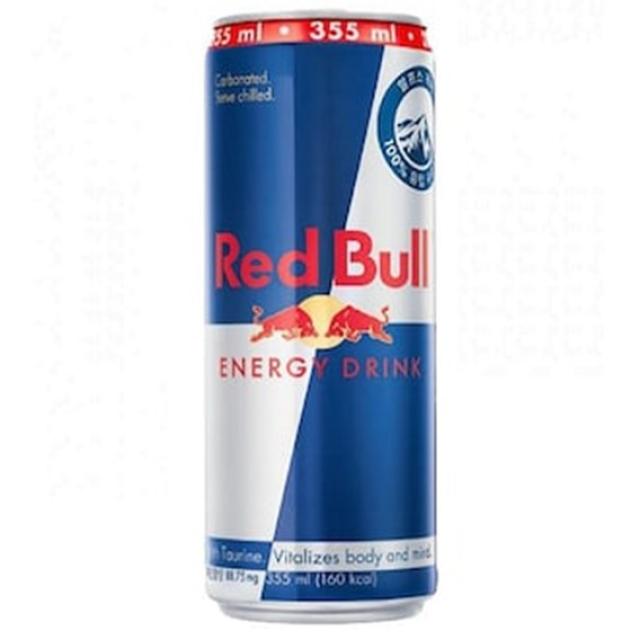
Label: cans